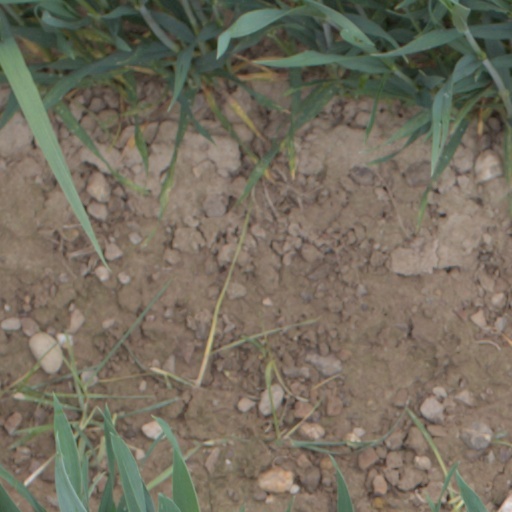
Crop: wheat